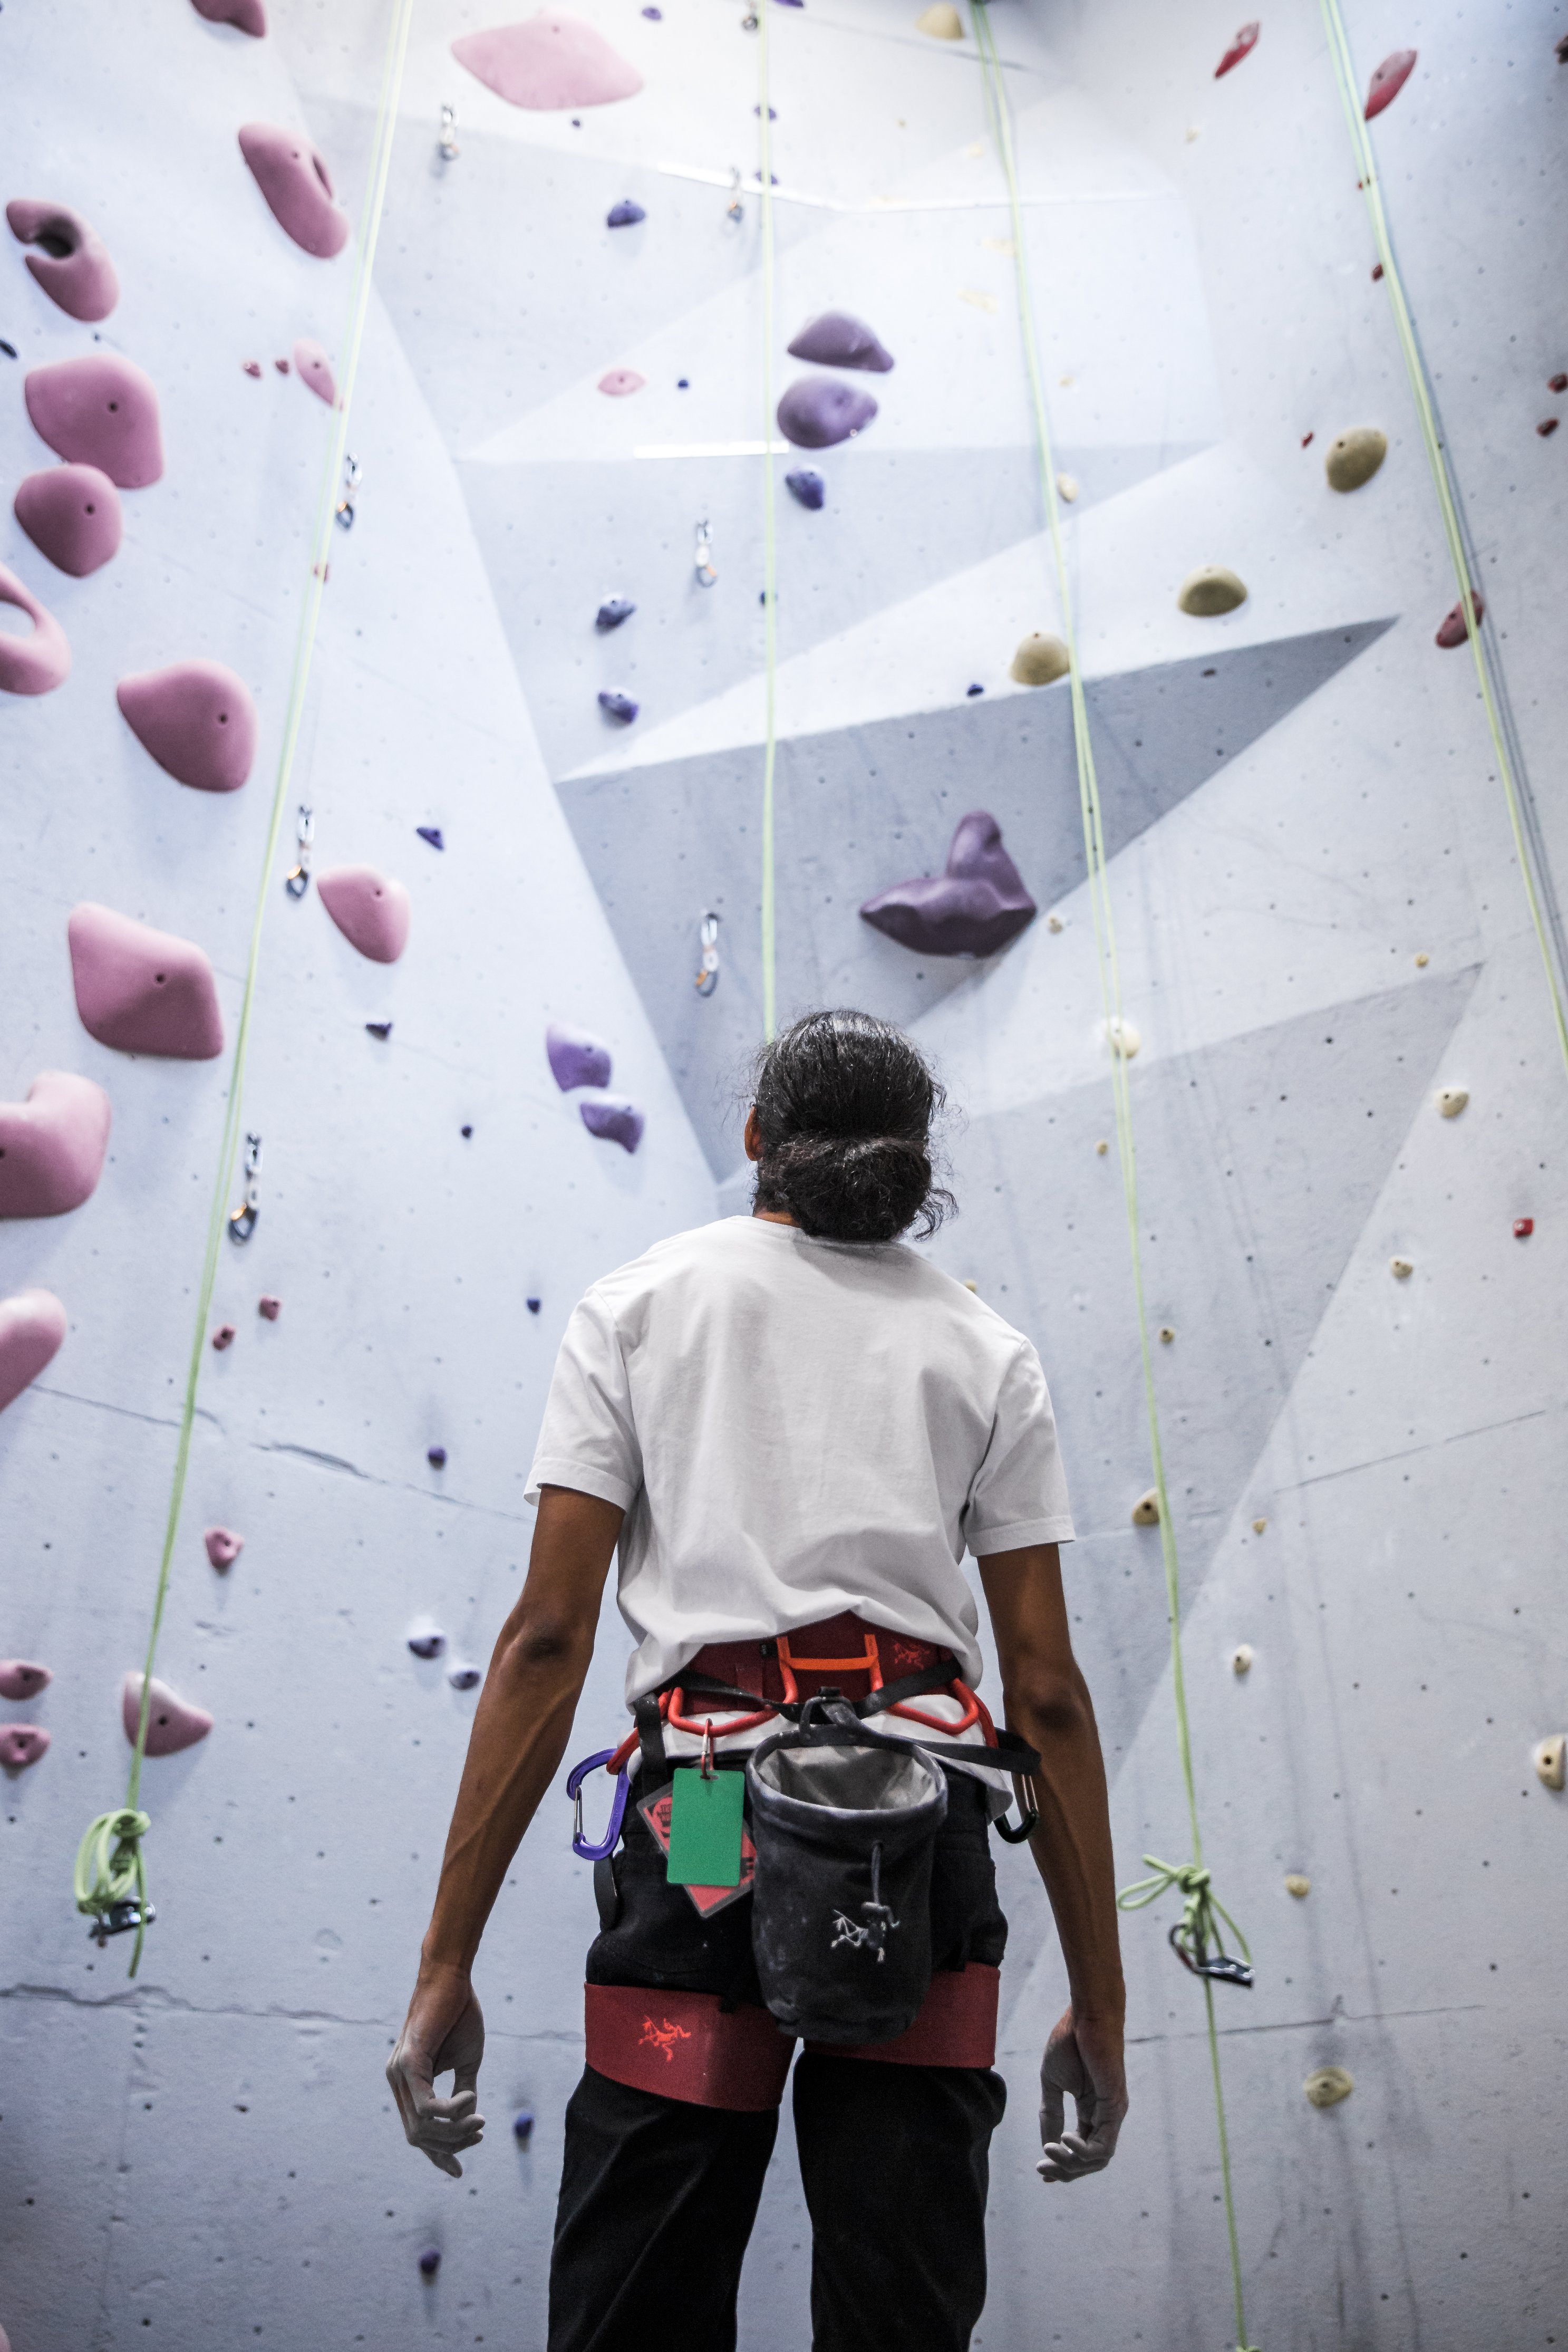
climbing hold, climbing, sport climbing, white, adventure, bouldering, wall, climbing harness, climbing shoe, free climbing, recreation, rock climbing, rock climbing equipment, pink, back, belay device, play, leisure, individual sports, competition event, top, rock, concrete, shoe